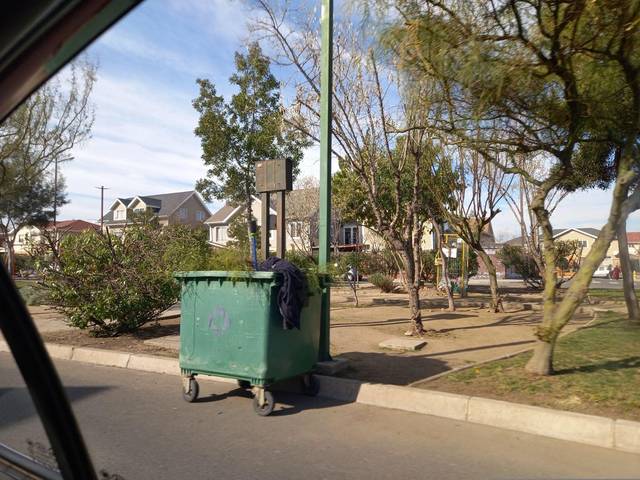
Region: Chile
Coordinates: -33.594, -70.597